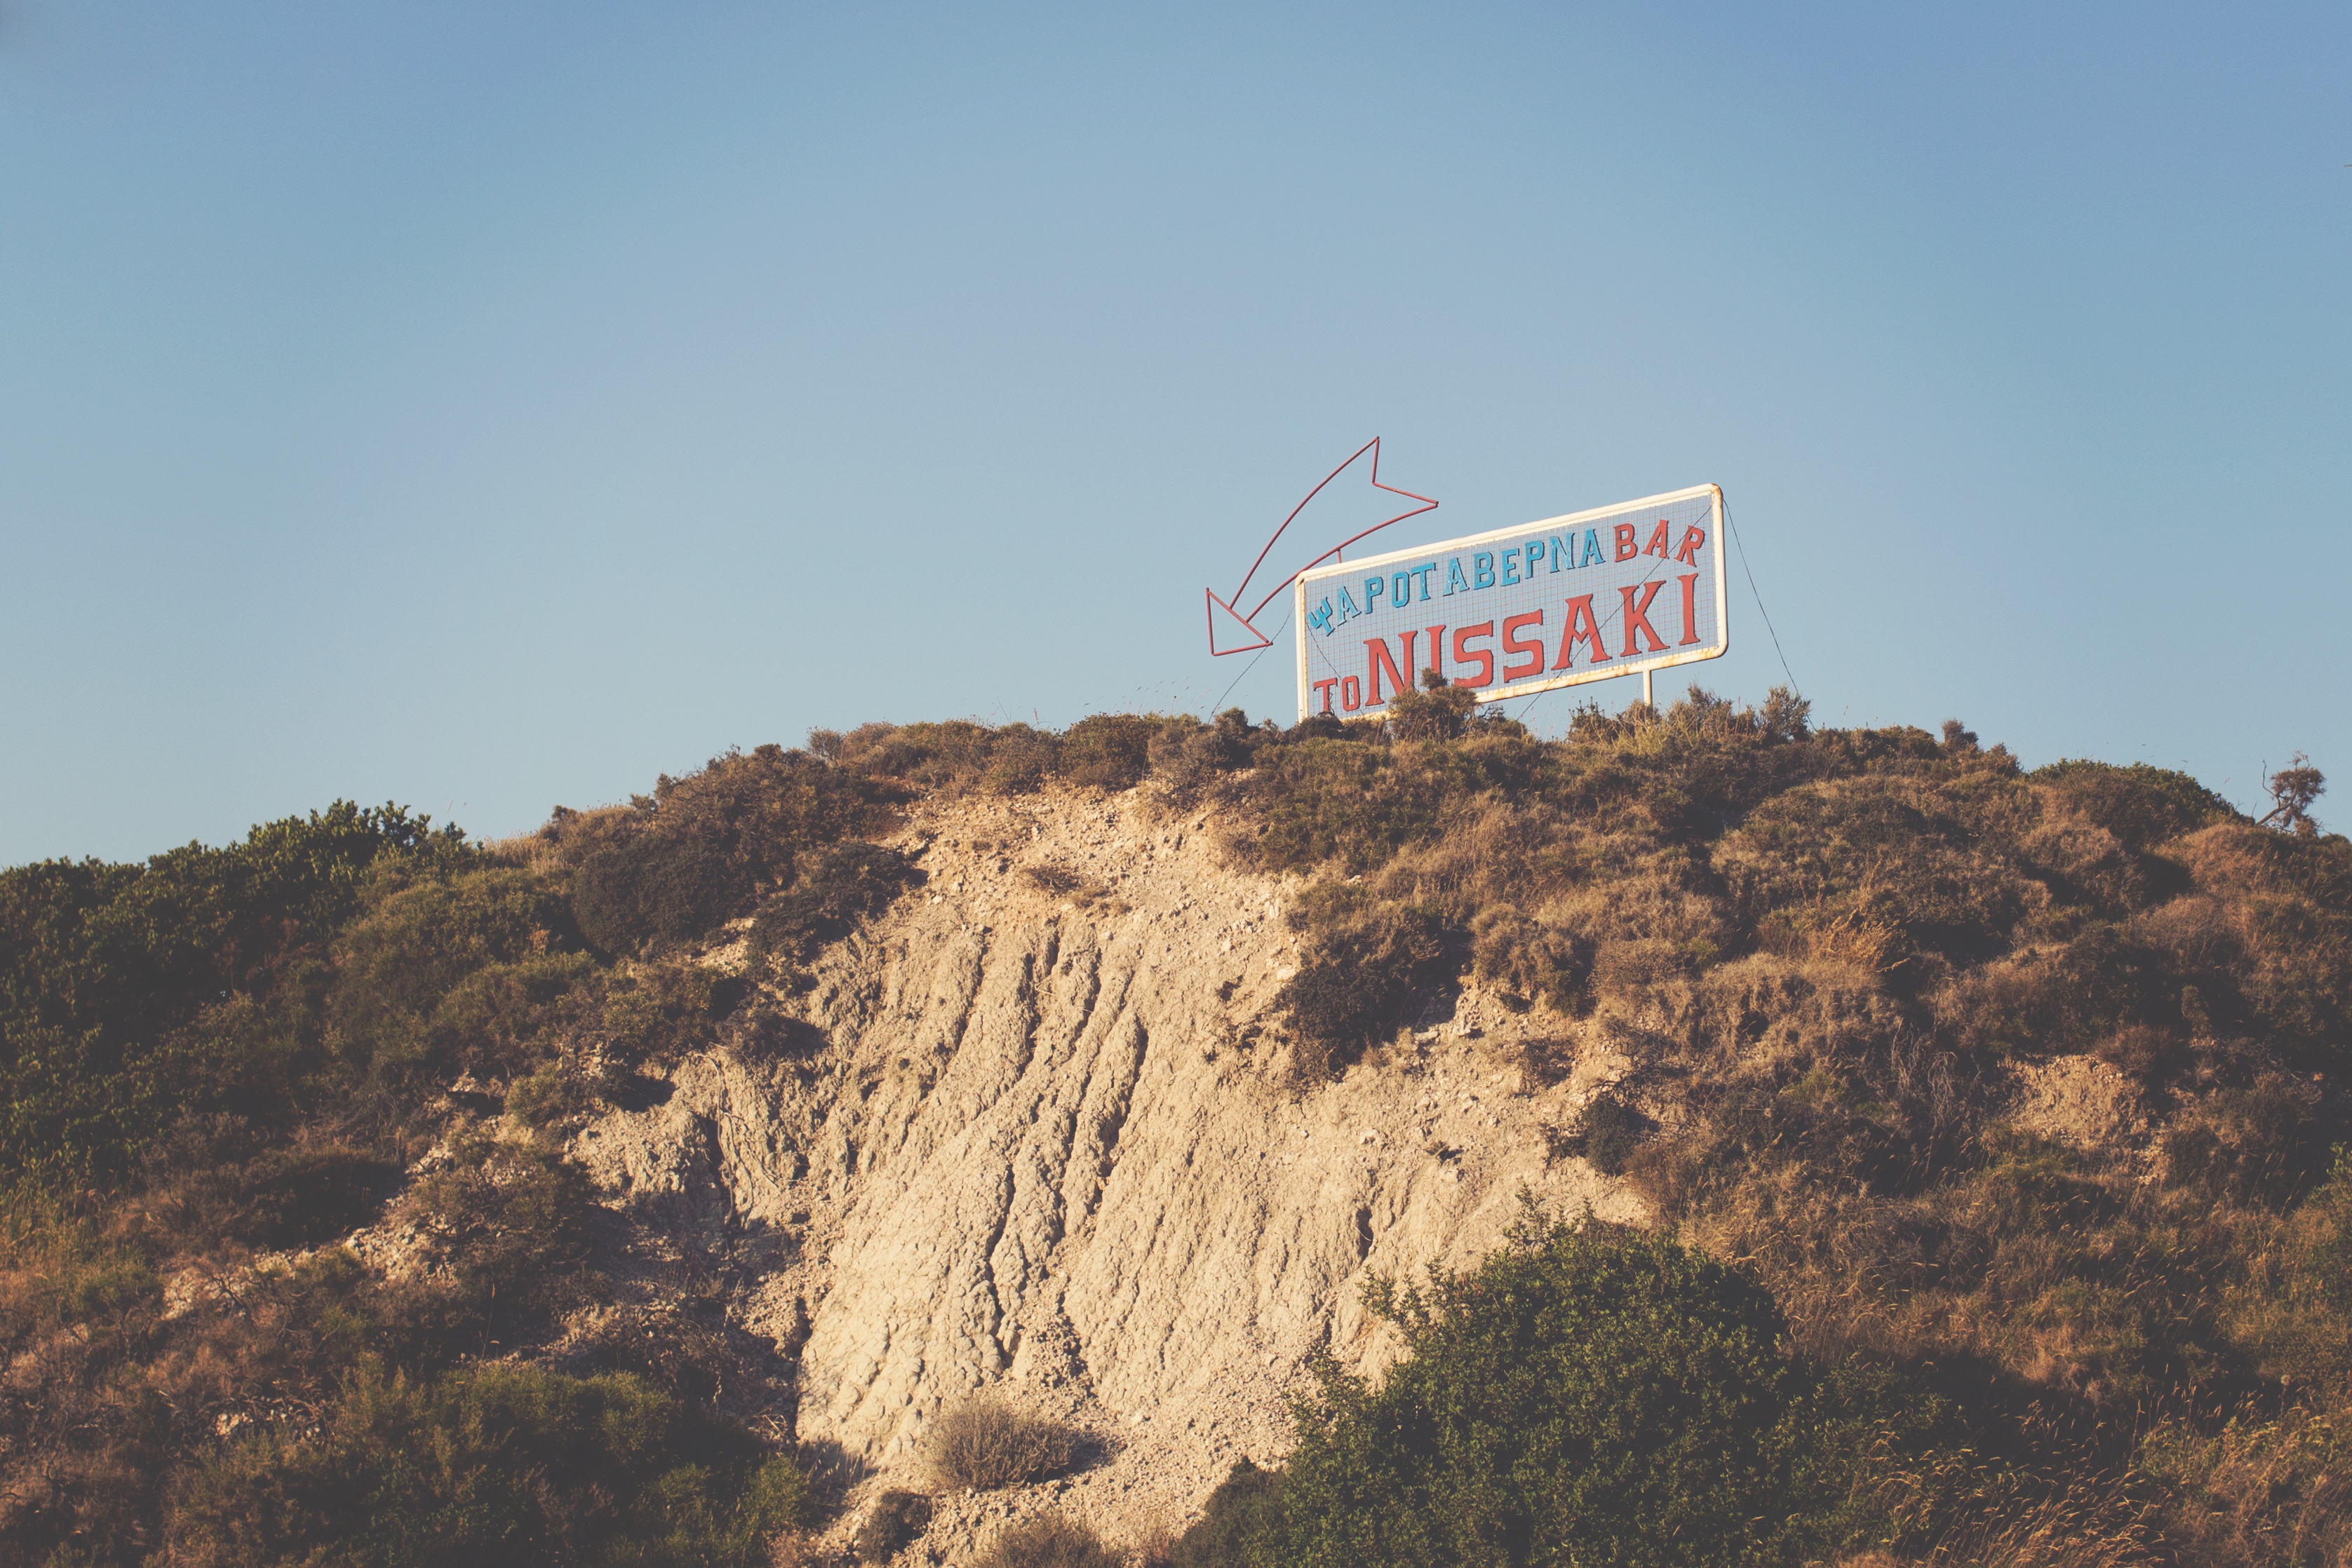
sea, coast, mountain, hill, bar, cliff, sign, direction, soil, terrain, summit, arrow, signpost, landform, mountainous landforms